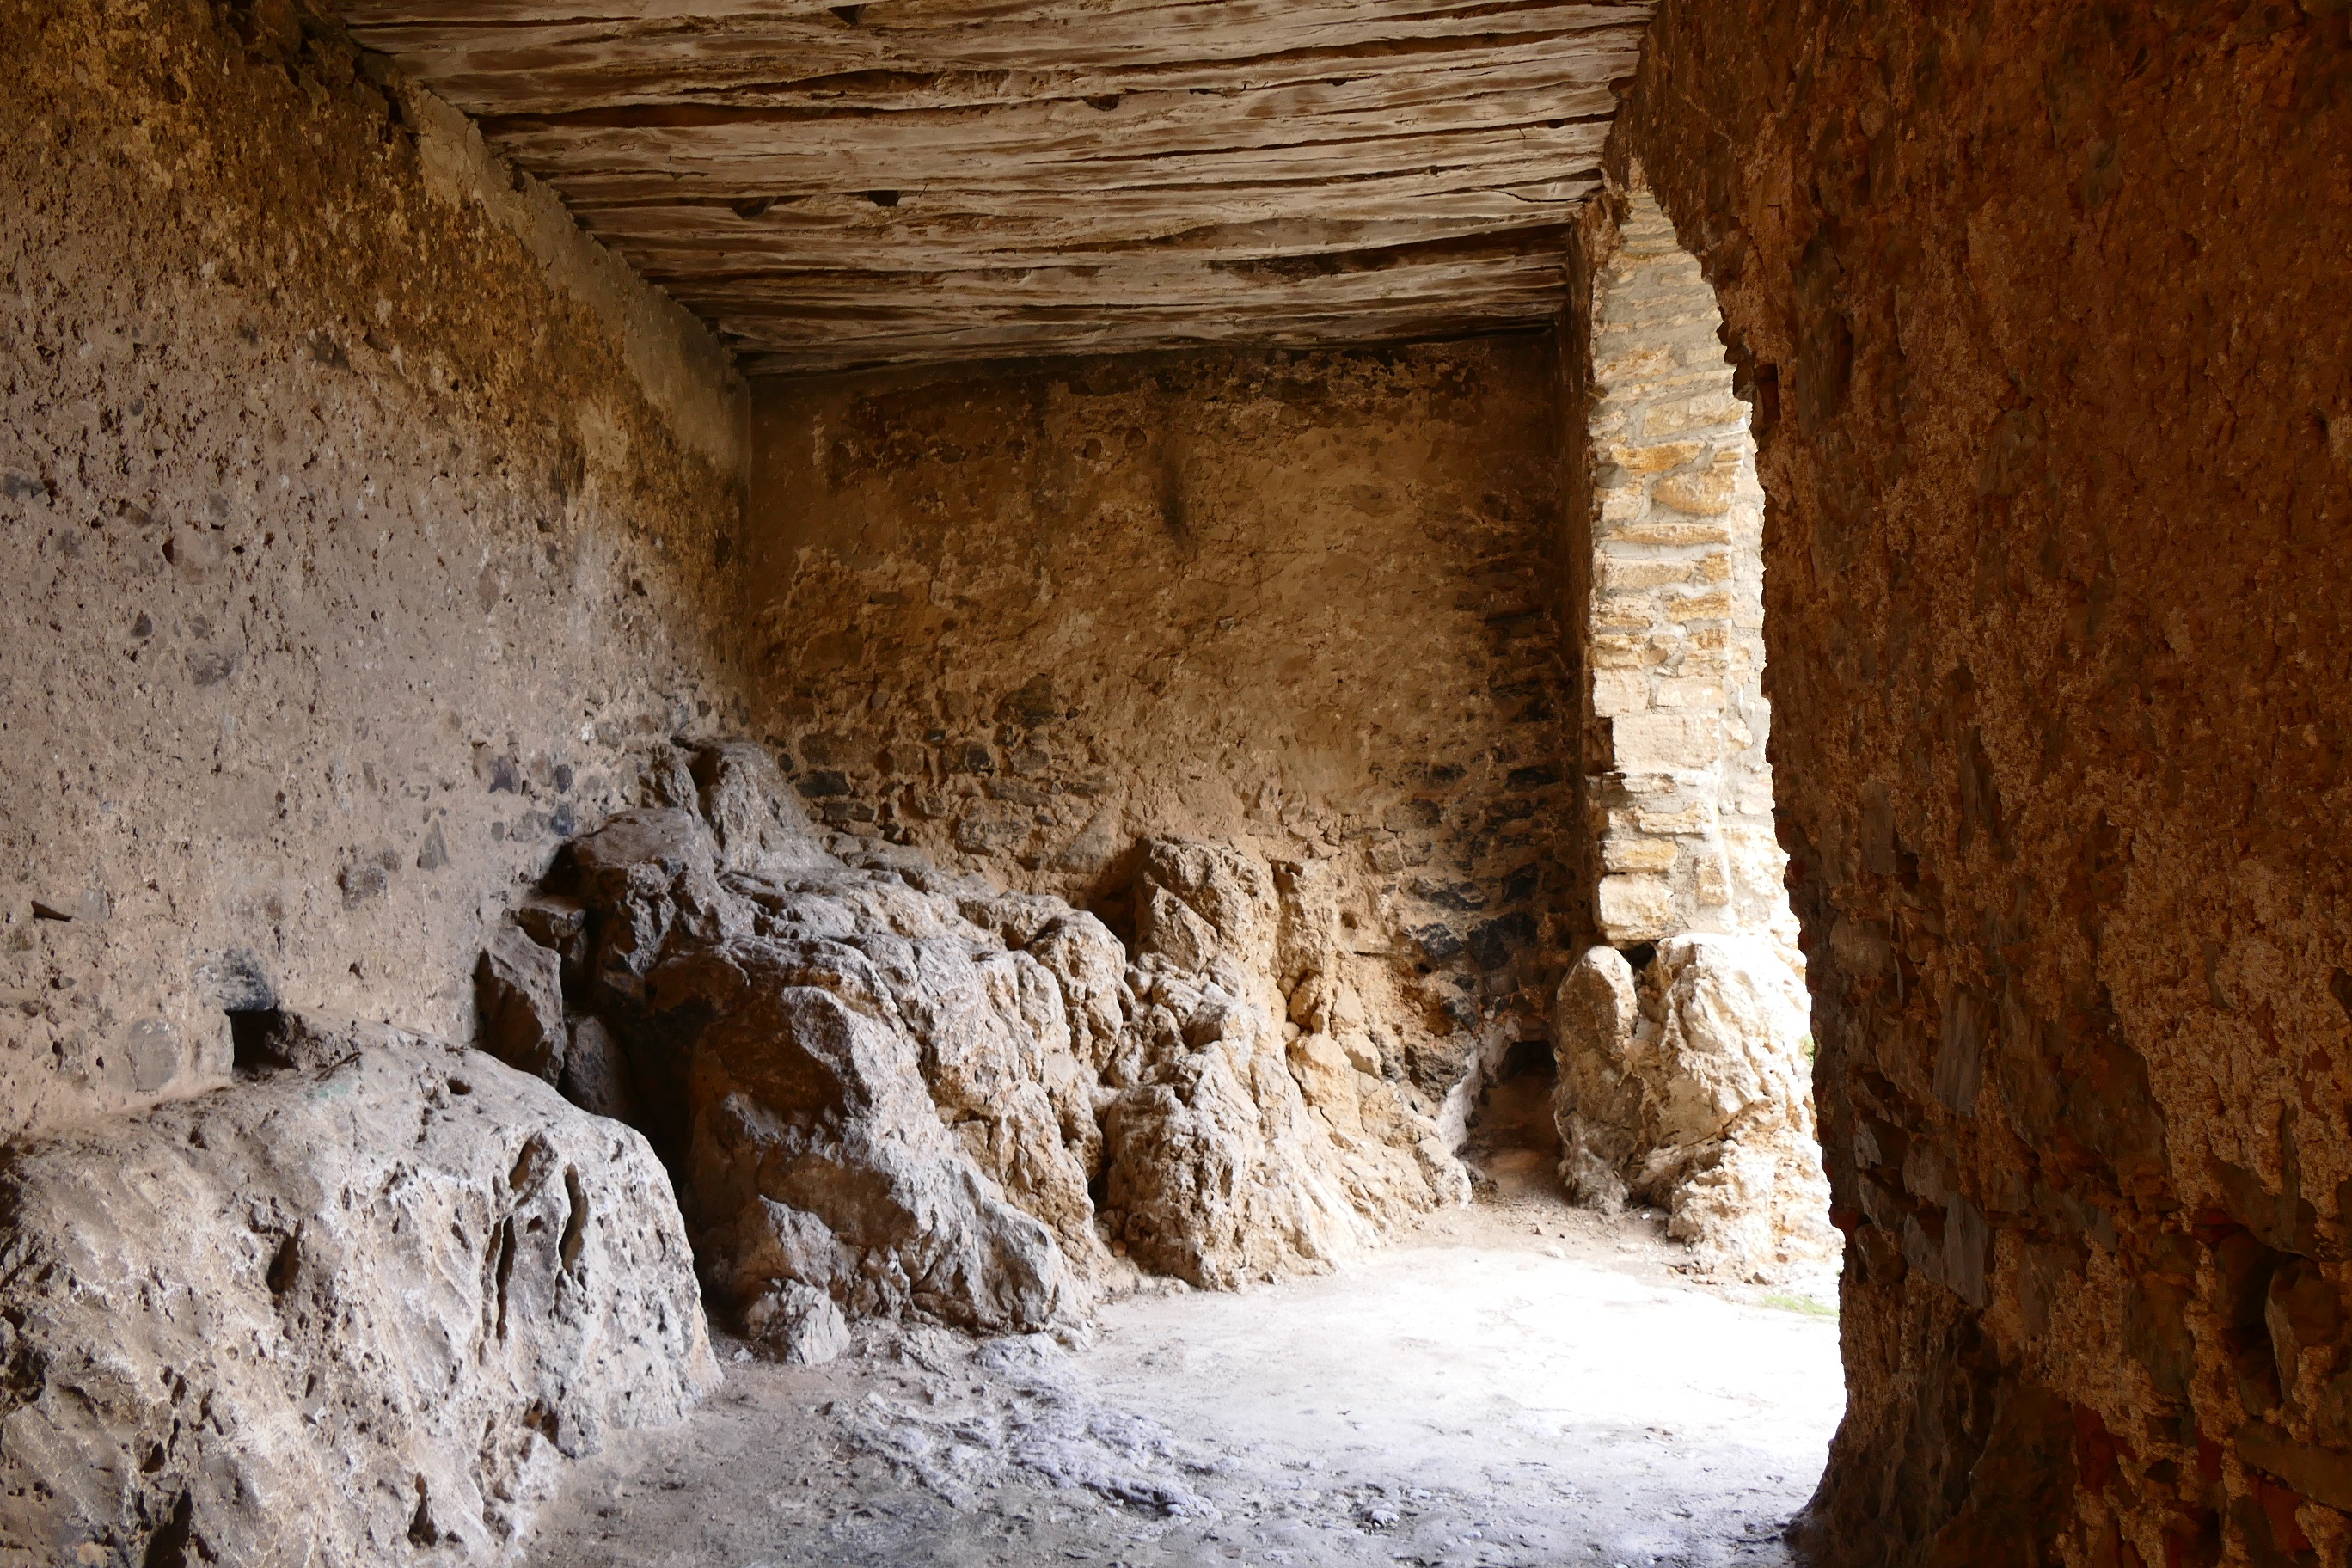
rock, formation, arch, cave, file, geology, temple, wadi, sicily, crypt, keller, landform, ancient history, geographical feature